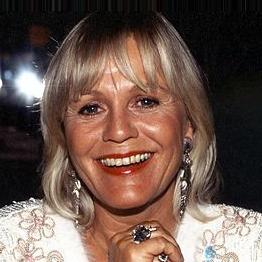
Age: 55